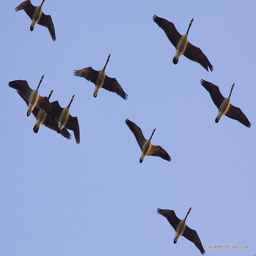
a flock of biological species fly overhead at sunset going to the fields for dinner .